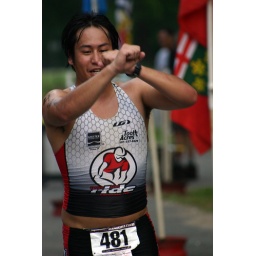
June 1st LR Sprint TRI with the swim in the ski lake and the bike and run on the NLR River trail